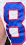
Number: 8